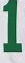
Number: 1